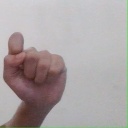
अक्षर: घ